2020–2021 Armenian protests

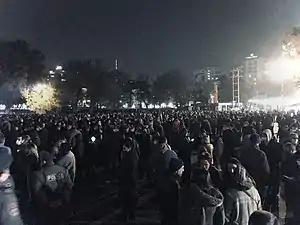
Demonstrations at Freedom Square, Yerevan

More protests erupted near the building of the National Assembly of Armenia, demanding Pashinyan's resignation, with the parliamentary opposition boycott the session of the National Assembly.